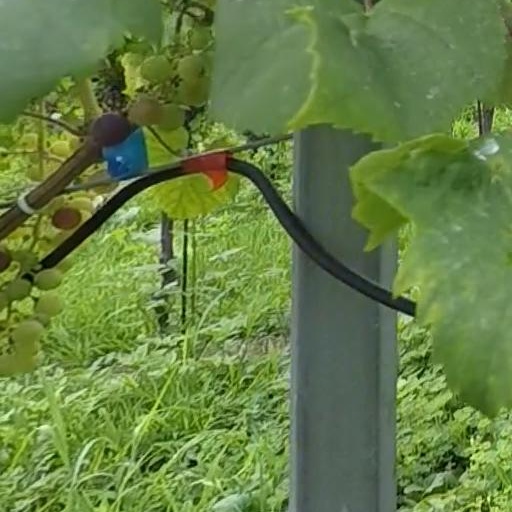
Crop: grape